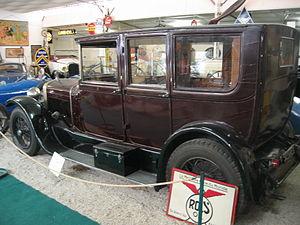
Voiture Delage Type DI
Delage est une marque automobile française, fondée en 1905 par Louis Delâge à Levallois-Perret, rachetée par Delahaye en 1935 et disparue en 1953.